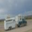
Label: truck